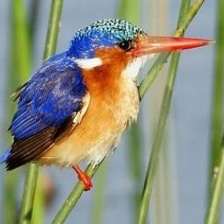
Species: MALACHITE KINGFISHER
Scientific name: CORYTHORNIS CRISTATUS